The Baker Street Irregulars

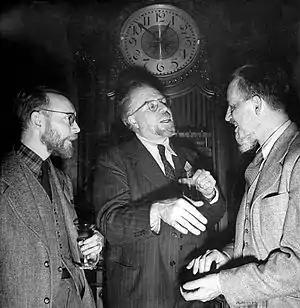
Baker Street Irregulars Fletcher Pratt, Christopher Morley and Rex Stout (1944)

The BSI was an outgrowth of Christopher Morley's informal group, "the Three Hours for Lunch Club," which discussed art and literature. The inaugural meeting of the BSI was held in 1934 at Christ Cella's restaurant in New York City. Initial attendees included William Gillette, Vincent Starrett, Alexander Woollcott, and Gene Tunney. Morley kept meetings quite irregular, but after leadership passed to Edgar W. Smith, meetings became more regular.